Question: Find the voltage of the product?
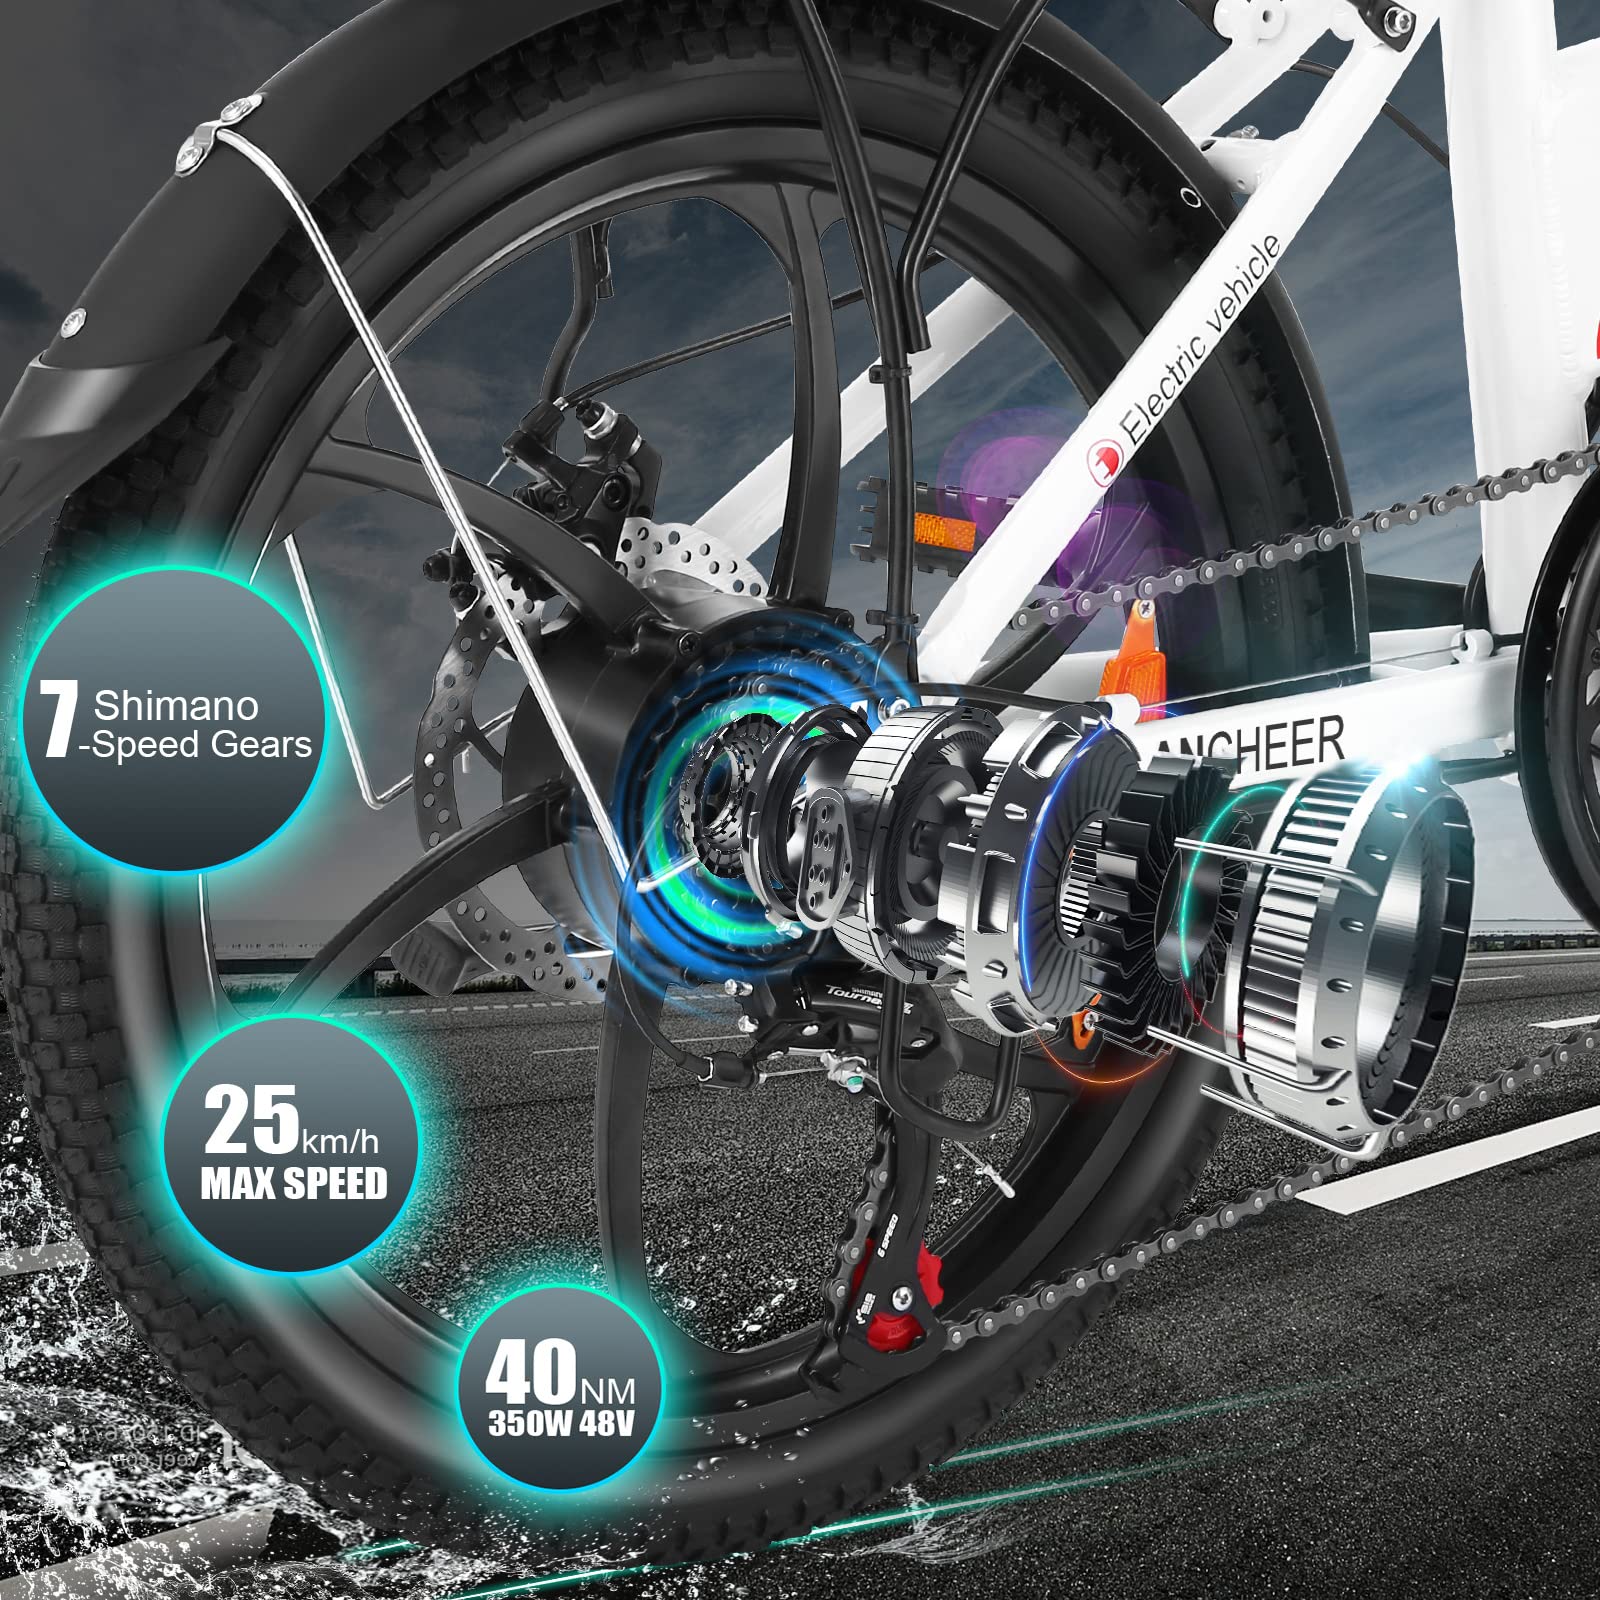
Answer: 48.0 volt